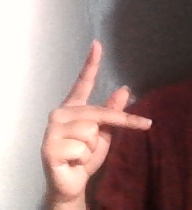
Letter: dha